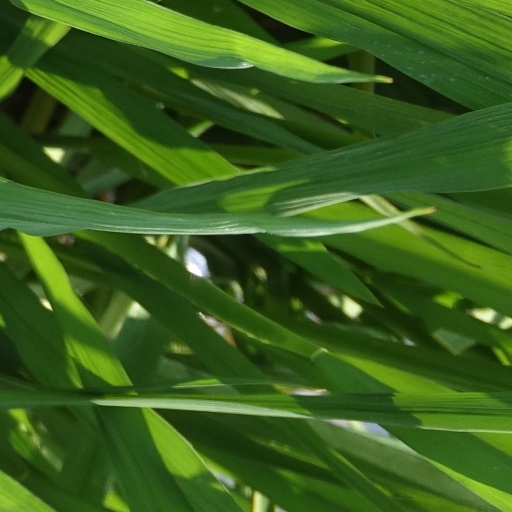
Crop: rice